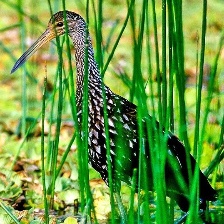
Species: LIMPKIN
Scientific name: ARAMUS GUARAUNA